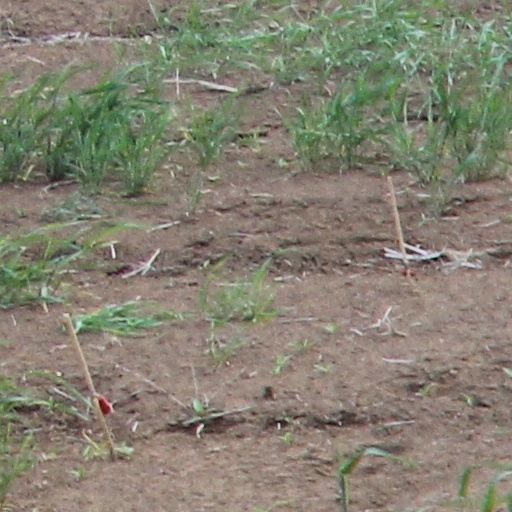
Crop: wheat